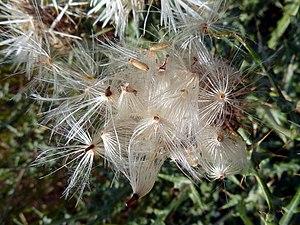
Galactites tomentosa Moench, 1794, le Chardon laiteux, Chardon élégant, Galactite tomenteuse ou cotonneuse ou encore Galactitès entre autres noms, est une espèce de plantes herbacées de la famille des Asteraceae. D'origine méditerranéenne, c'est une plante proche des chardons et des cirses. Le nom scientifique du genre évoque en grec le lait, allusion à la couleur laiteuse des tiges et surtout aux nervures blanchâtres des feuilles des Galactites.